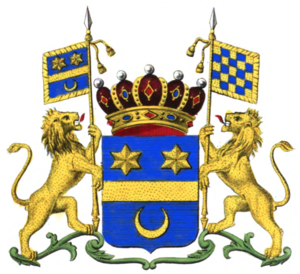
Armoiries de la famille Bonaert
Cette liste des familles contemporaines de la noblesse belge ne retient que les familles subsistantes faisant partie officiellement de la noblesse belge avec un principe légal de noblesse héréditaire, à l'exclusion des familles de nationalité belge de noblesse non reconnue ou de noblesse étrangère n'ayant pas introduit une requête d'incorporation dans la noblesse auprès de S.M. le roi des Belges.
La famille Le Grelle est une famille de la noblesse impériale, hollandaise, pontificale et belge.